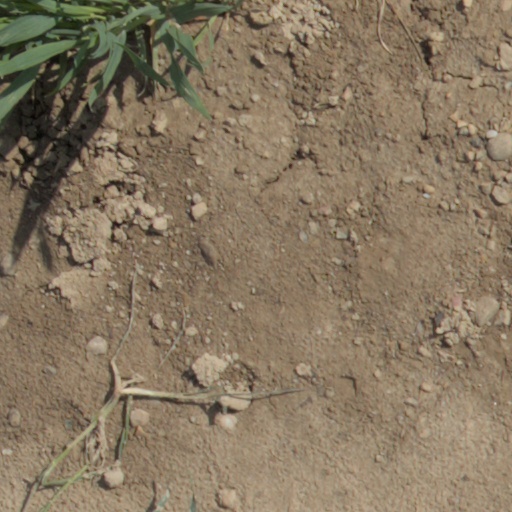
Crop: wheat